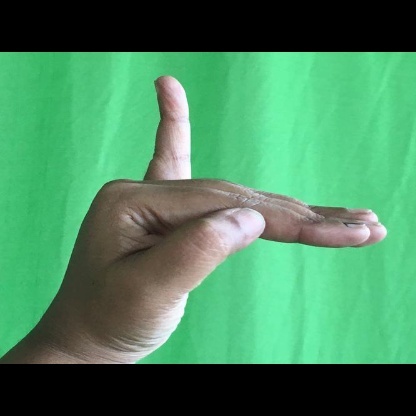
Mudra: Hamsapaksha